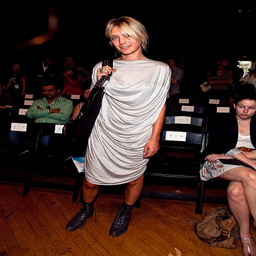
person along the front row at film costumer designer by spring during fashion week .